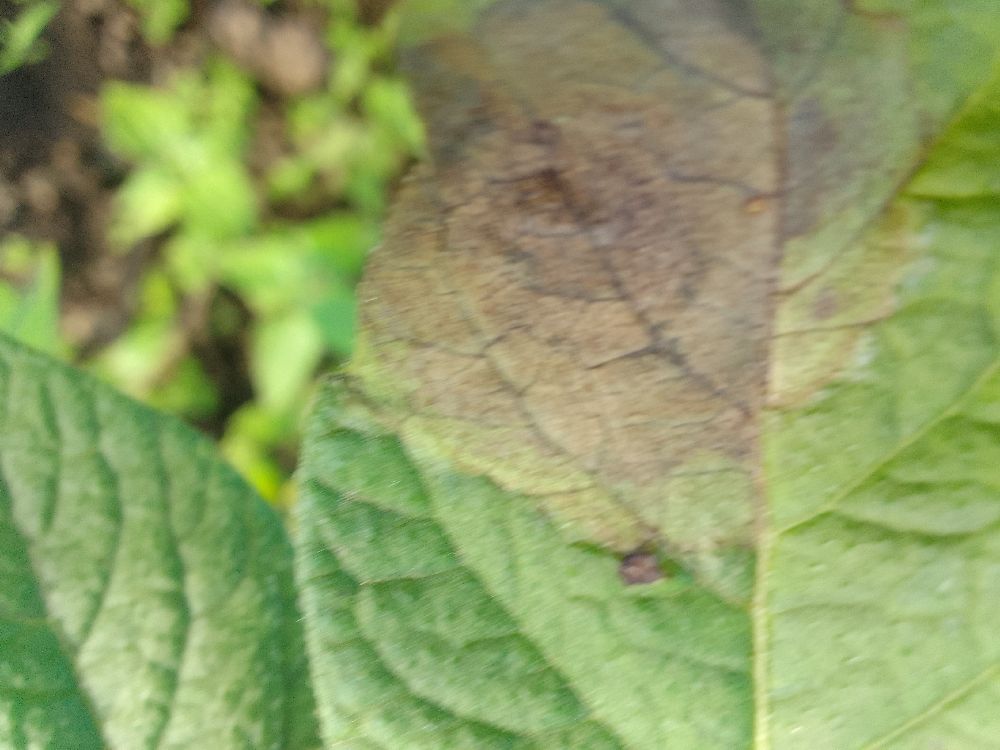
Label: Late blight